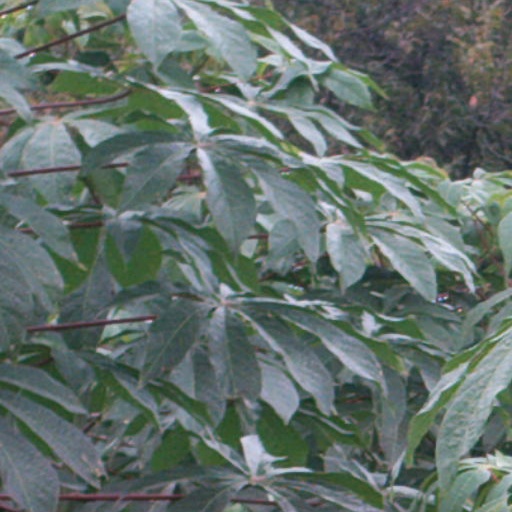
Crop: cassava